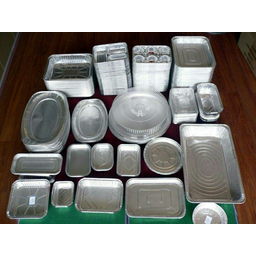
Label: metal